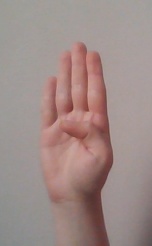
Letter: kaaf